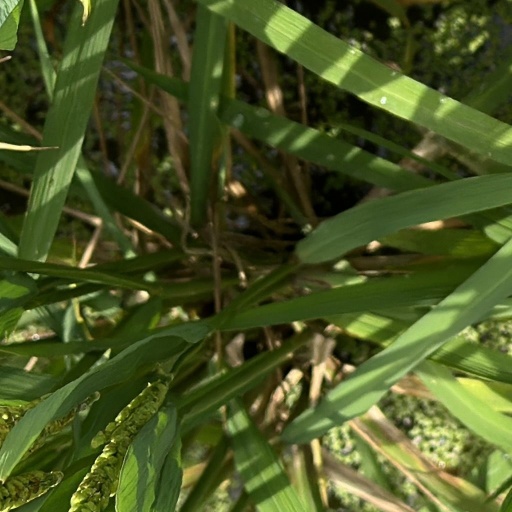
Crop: rice